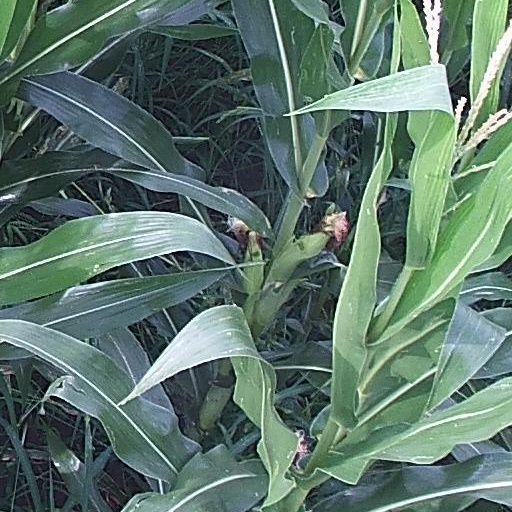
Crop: maize; corn